Killing of Muhammad al-Durrah

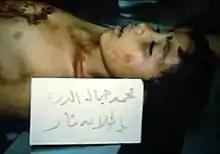
The pathologist who examined Muhammad gave this image to a journalist in 2009.

Jamal and Muhammad were taken by ambulance to the Al-Shifa Hospital in Gaza City. Abu Rahma telephoned the hospital and was told that three bodies had arrived there: that of a jeep driver, an ambulance driver, and a boy, initially mistakenly identified as Rami Al-Durrah.